James Timmins Chance

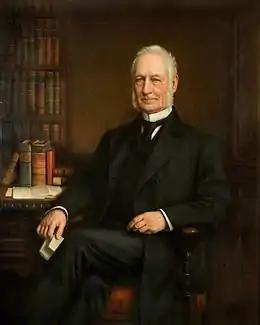
Chance in 1902 (possibly painted posthumously)

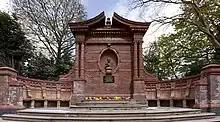
Memorial in West Smethwick Park

Sir James Timmins Chance, 1st Baronet (22 March 1814 – 6 January 1902) was an English industrialist, philanthropist, director of the London and North Western Railway, and an expert in lighthouse optics. He served in public office, including as a Justice of the Peace for Staffordshire and Worcestershire in 1851, Deputy Lieutenant of Staffordshire in 1856 and for Worcestershire in 1859 (in which time he set up the first Volunteer Rifle Corps in the country), and High Sheriff of Staffordshire in 1868.